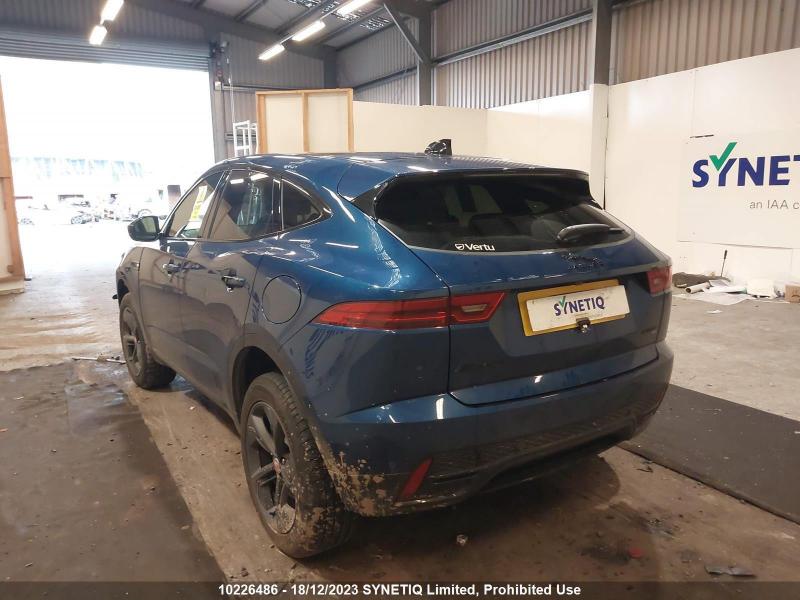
Aucun dommage détecté.
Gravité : aucun